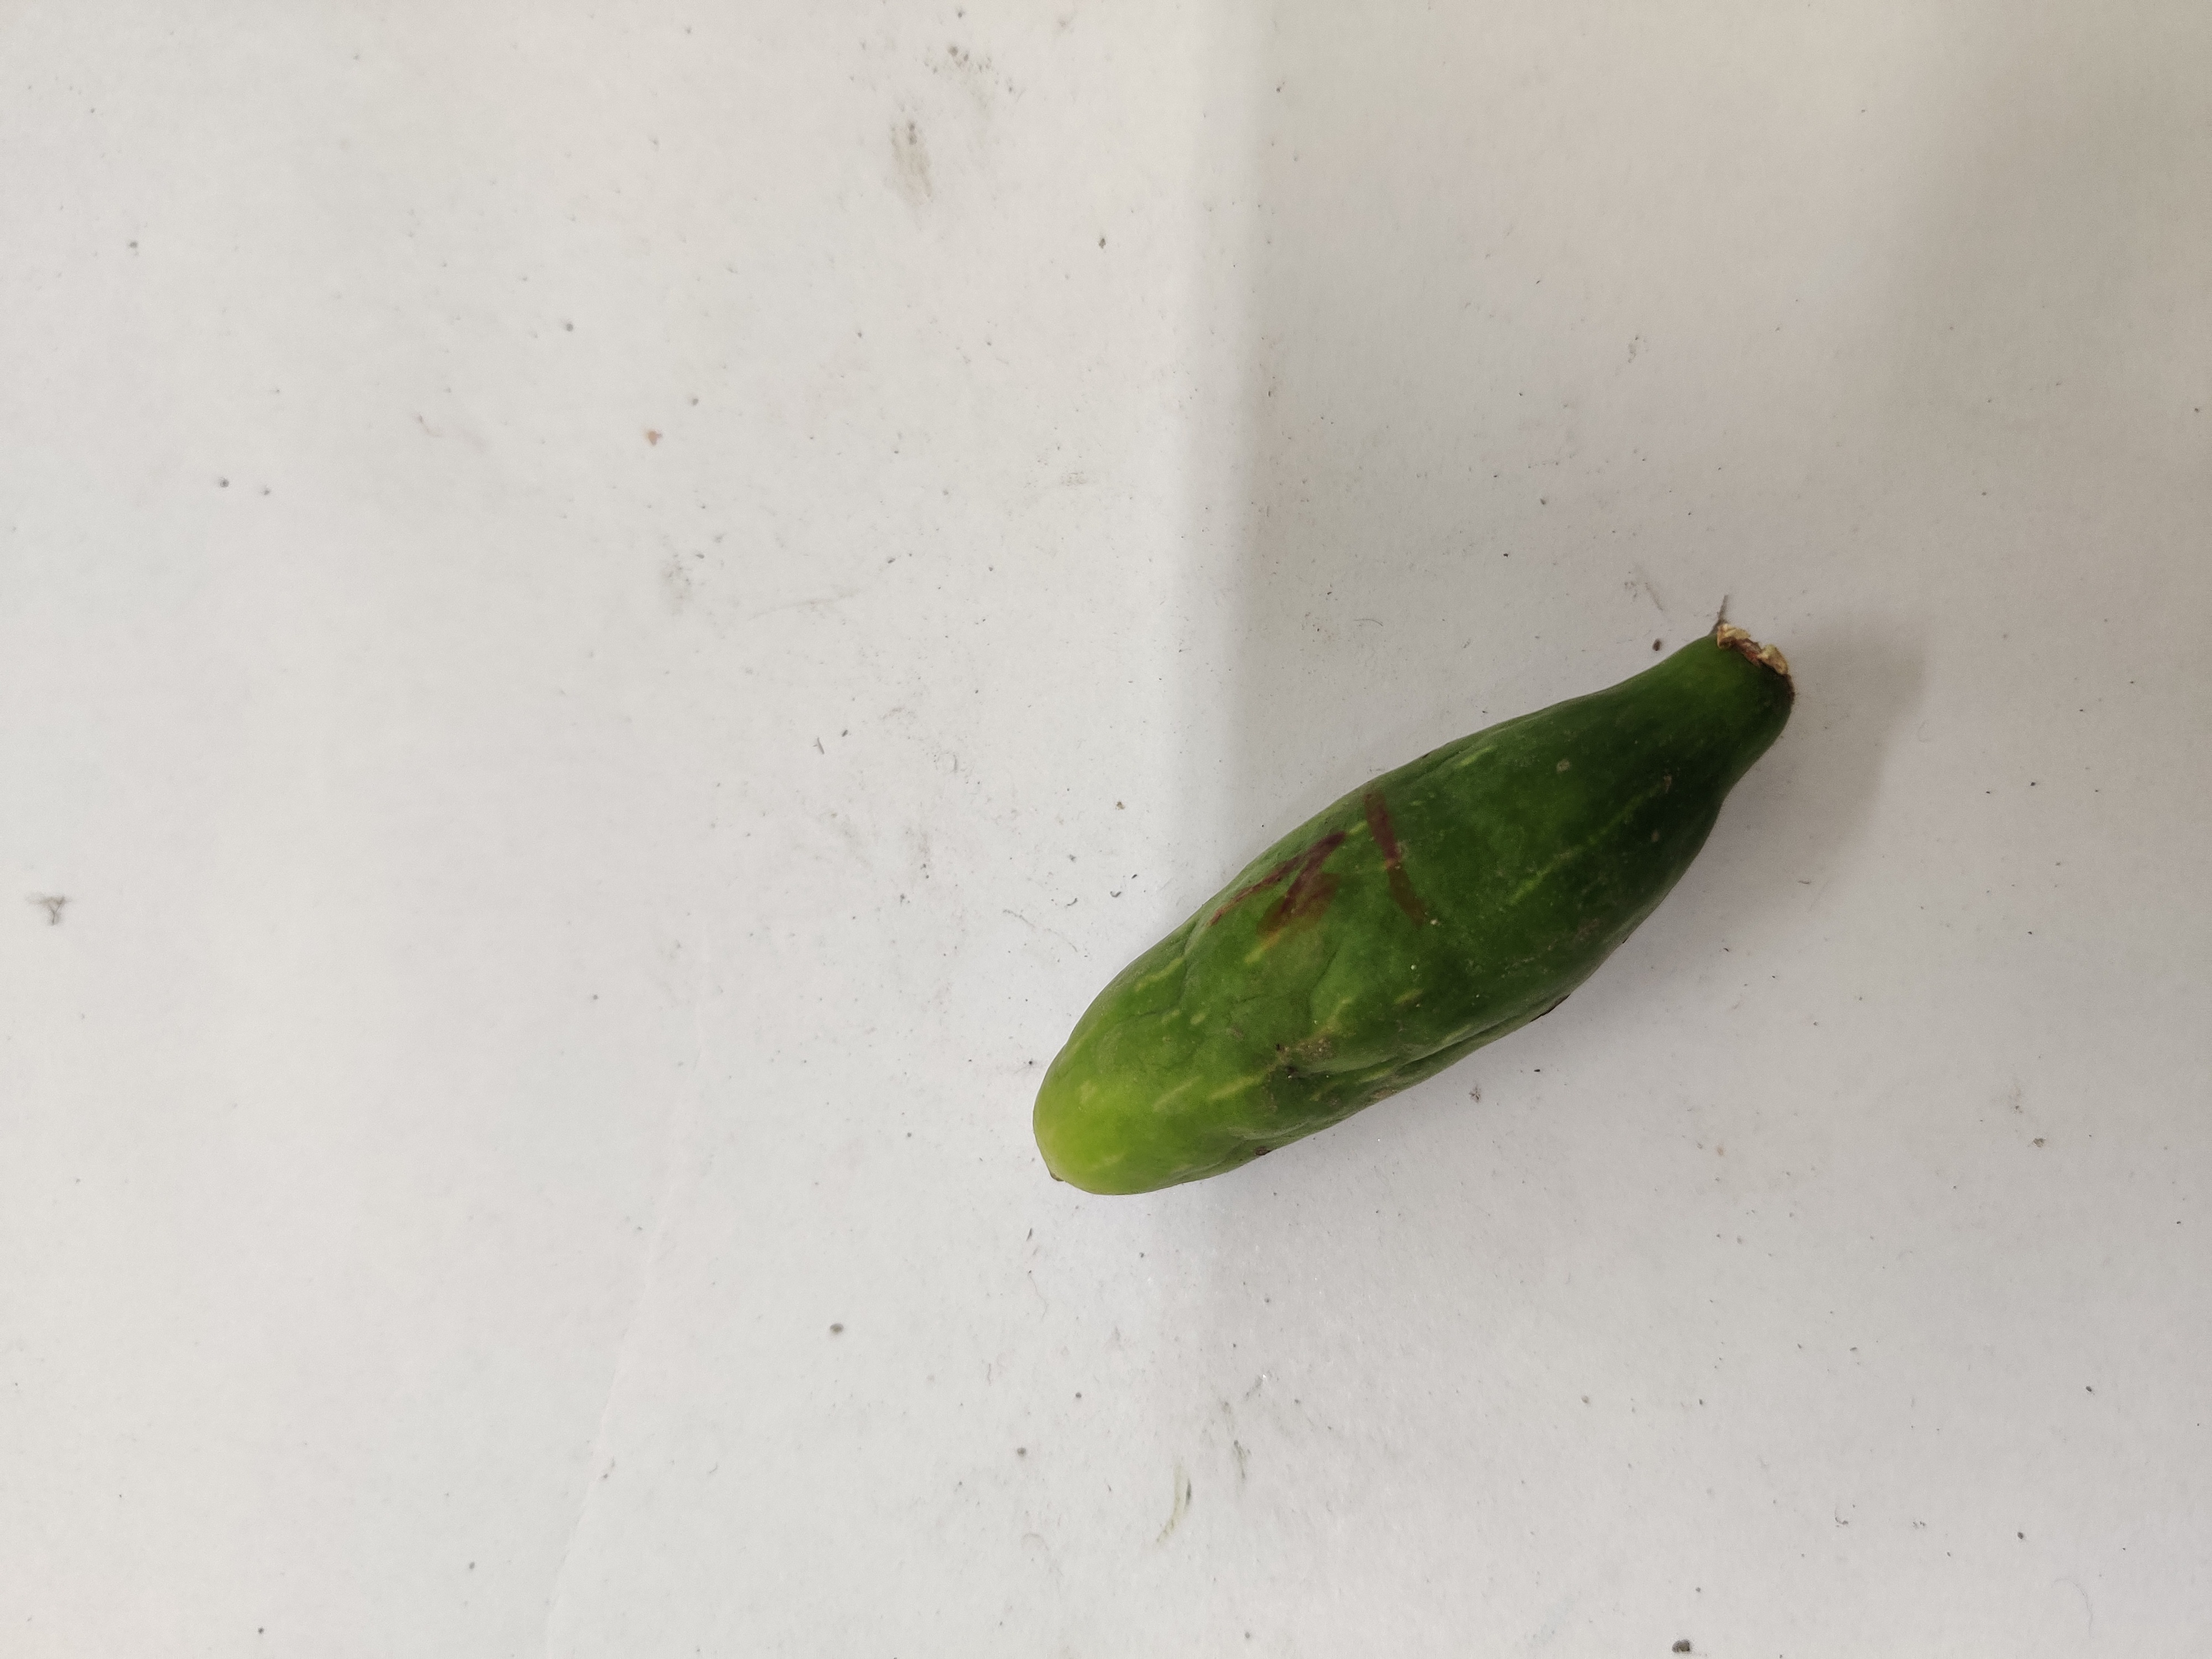
Crop: Ivy Gourd
Condition: Damaged